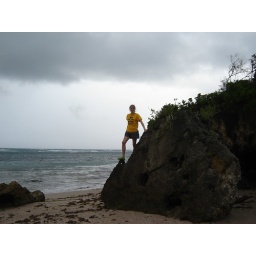
rock by the ocean